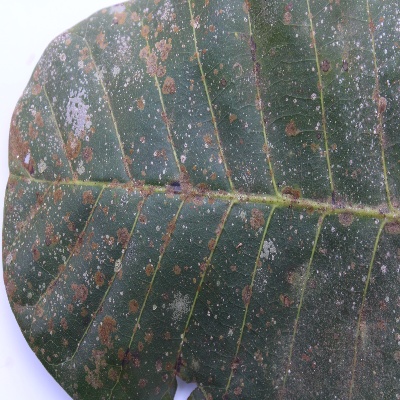
Crop: Cashew
Condition: red rust